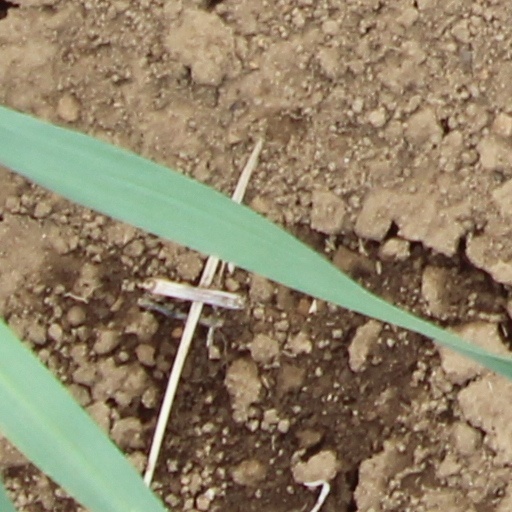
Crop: wheat